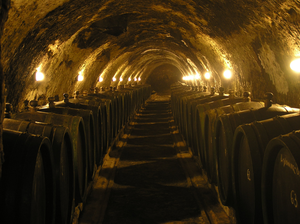
Le Tokaj ou Tokay est un vin hongrois ou slovaque – la frontière entre ces deux pays ayant été dessinée postérieurement au développement du vin de renommée et coupant cette grande région viticole de Tokaj-Hegyalja en deux. Ces vins dorés ont la particularité d’être vinifiés à partir de raisins, qui, grâce au Botrytis cinerea, un champignon qui se développe sur les grains et qui permet de donner ce que l'on appelle une « pourriture noble », mûrissent au-delà du stade de maturation habituel pour donner les fameux grains Aszú. Les Tokaj sont principalement connus pour la gamme de vins liquoreux haut de gamme, des vins issus de grains de raisin sur-mûris.